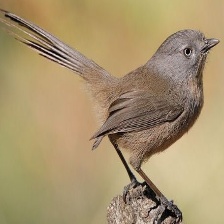
Species: WRENTIT
Scientific name: CHAMAEA FASCIATA